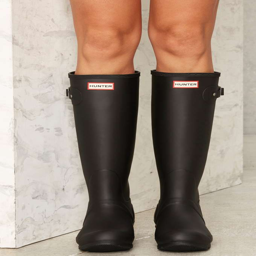
you 'll want to make it rain once you have these black rain boots in your arsenal .